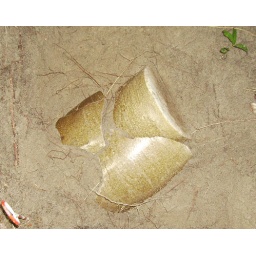
The base of a pot made by Dave the Slave in Edgefield County, South Carolina.